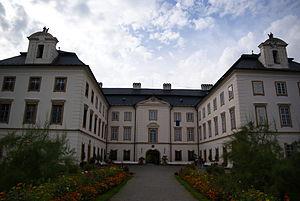
Le château de Vizovice est un château du XVIIIᵉ siècle, situé dans la ville de Vizovice, dans la région de Zlín, en République tchèque.